Riex

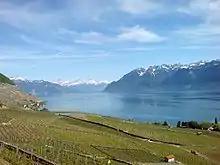
Lavaux vineyards near Riex

, Riex had an unemployment rate of 1.7%. , there were 39 people employed in the primary economic sector and about 12 businesses involved in this sector. 6 people were employed in the secondary sector and there were 5 businesses in this sector. 38 people were employed in the tertiary sector, with 8 businesses in this sector. There were 154 residents of the municipality who were employed in some capacity, of which females made up 40.3% of the workforce.